7 Wonders Museum

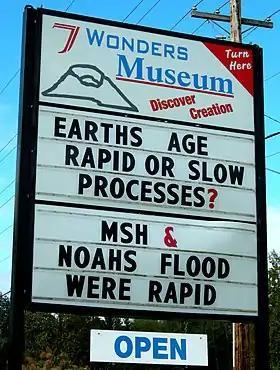
Signpost at the museum

The Mount St. Helens Creation Information Center, previously Seven Wonders Creation Museum and Seven Wonders Museum of Mount St. Helens, is a ministry, museum, and bookstore dedicated to promoting young Earth creationism. The museum is located off of I-5 at Castle Rock, Washington on Front Street near Mount St. Helens, United States. Admission is free but donations are accepted, and often accompanied by a guided tour of volcano sights.